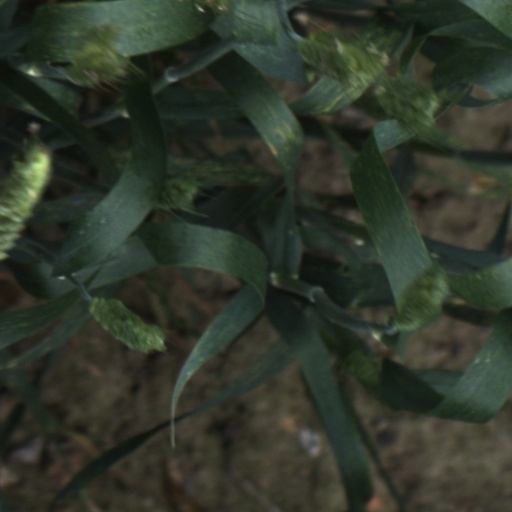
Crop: wheat